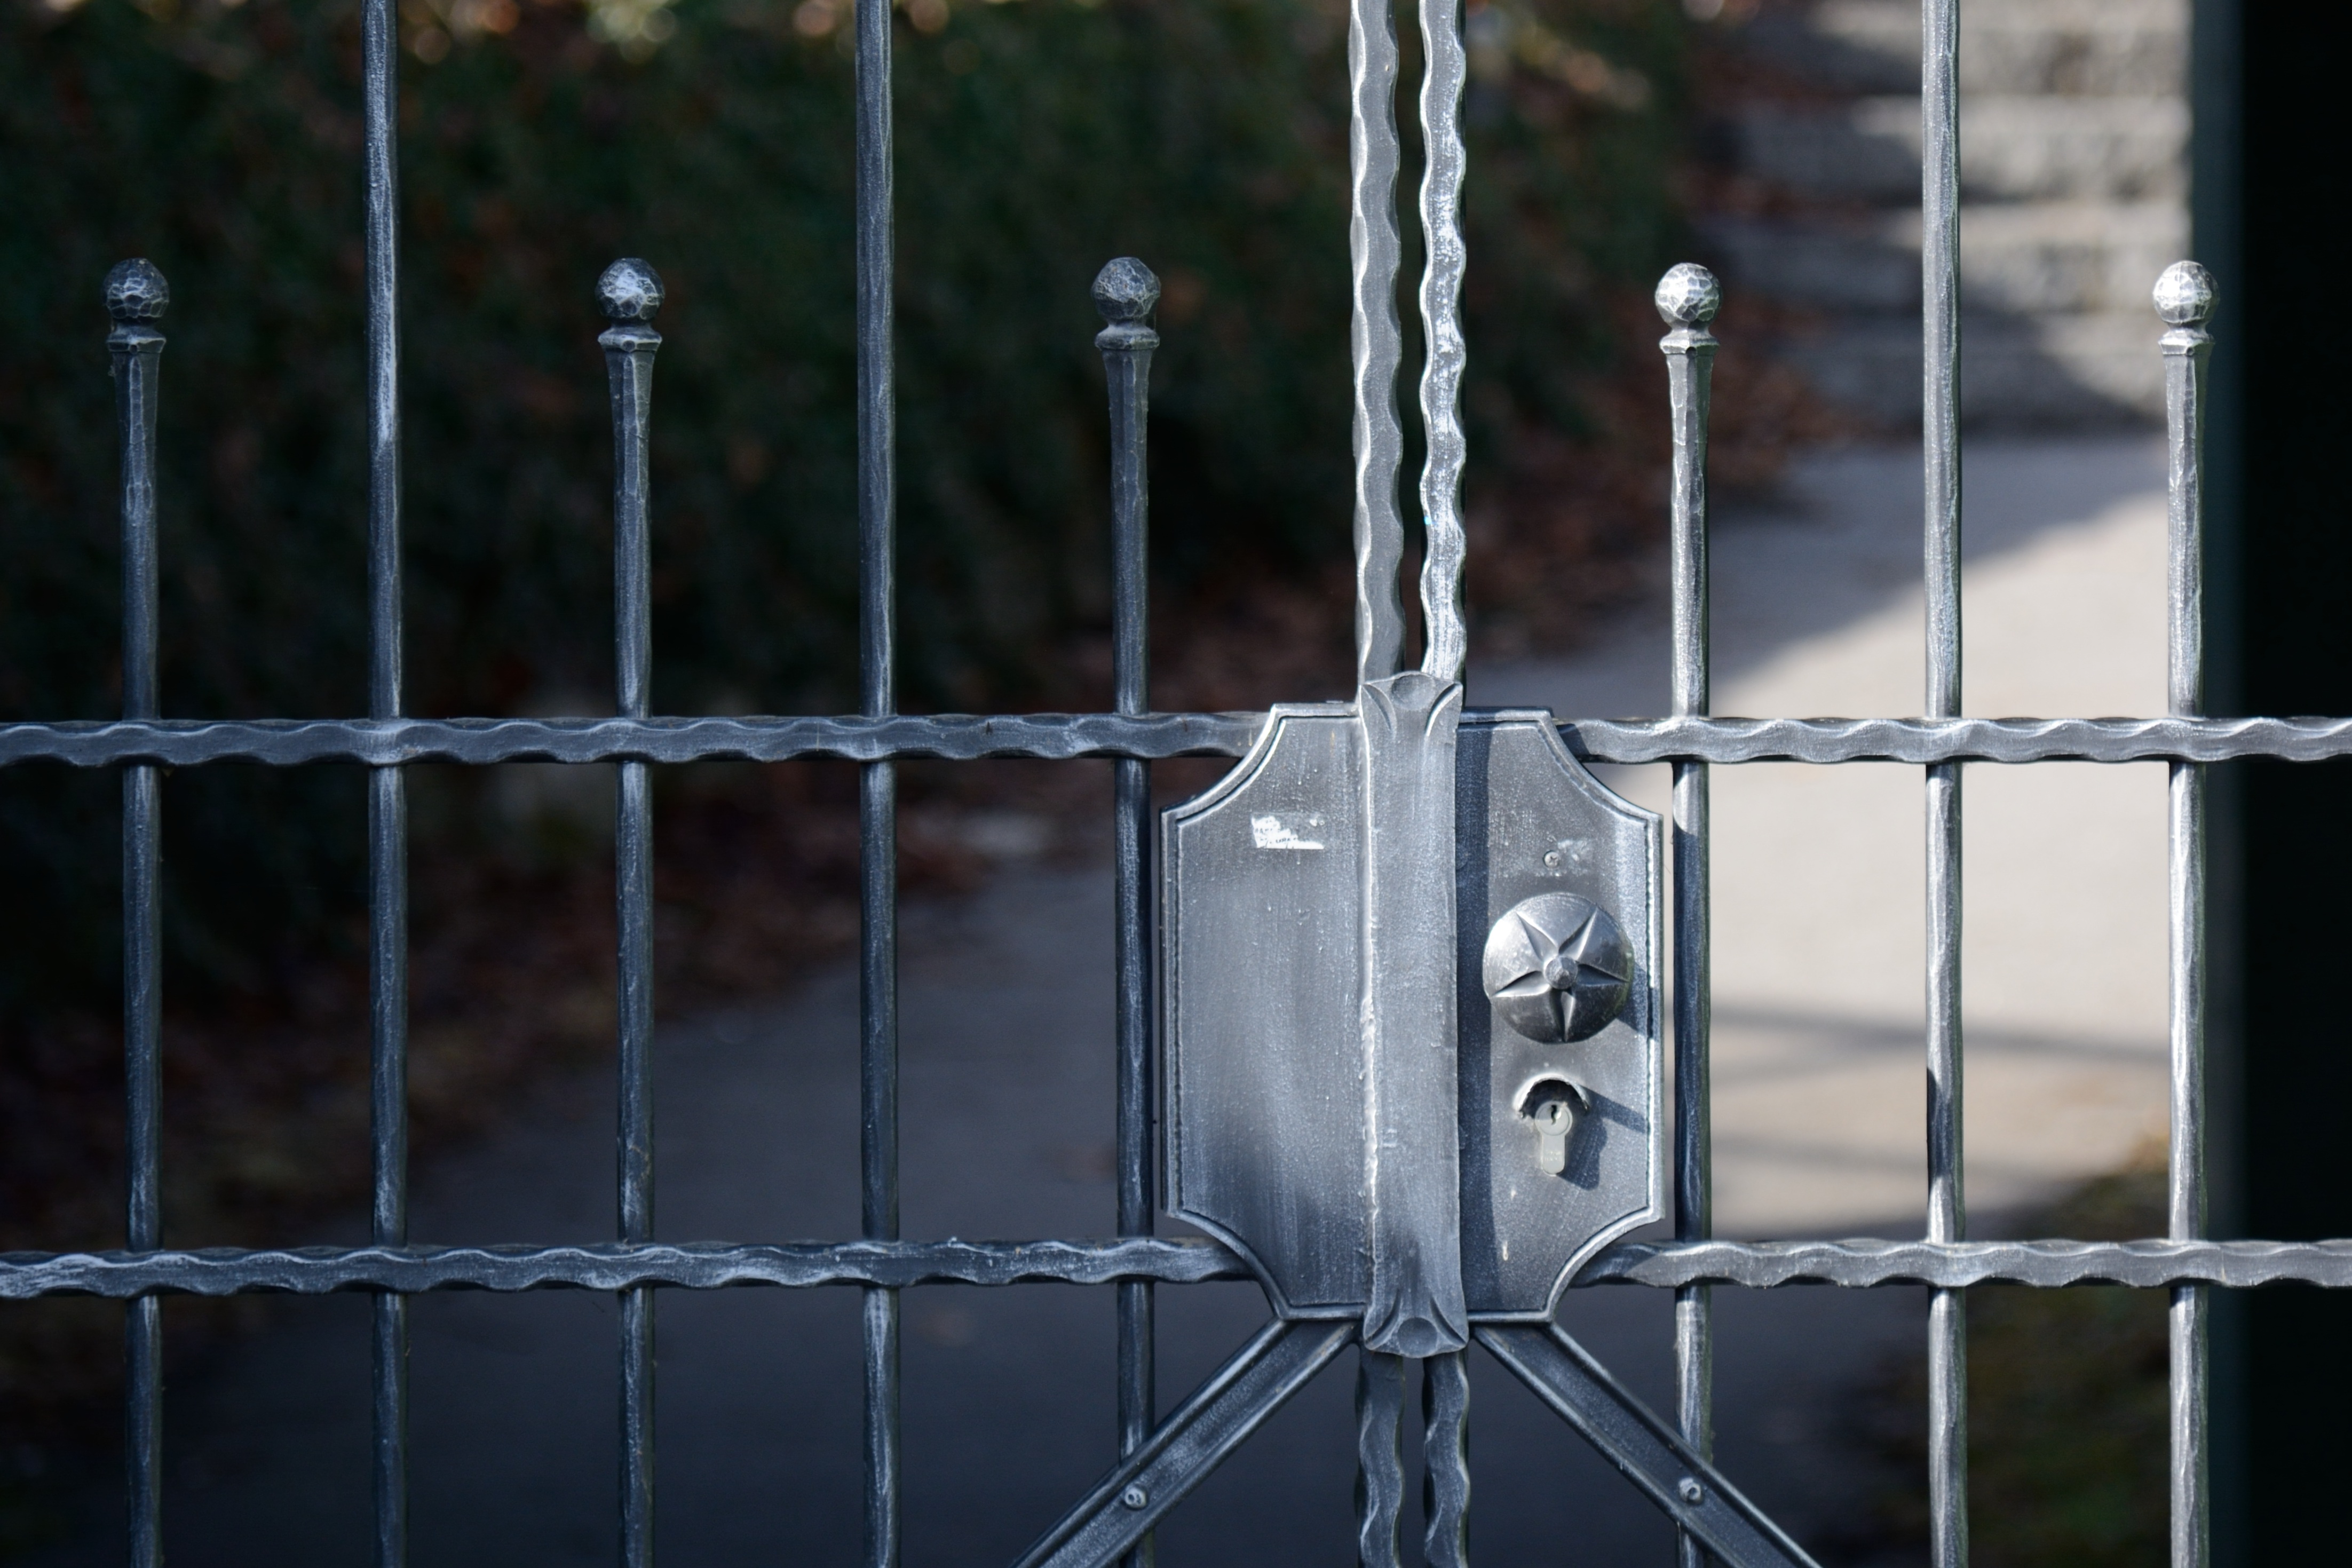
light, fence, window, glass, metal, black, security, goal, grid, closed, to, locked, access, iron railings, input, wrought iron, outdoor structure, chain link fencing, home fencing